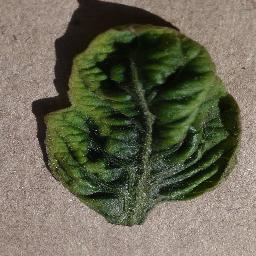
Label: Tomato___Tomato_Yellow_Leaf_Curl_Virus